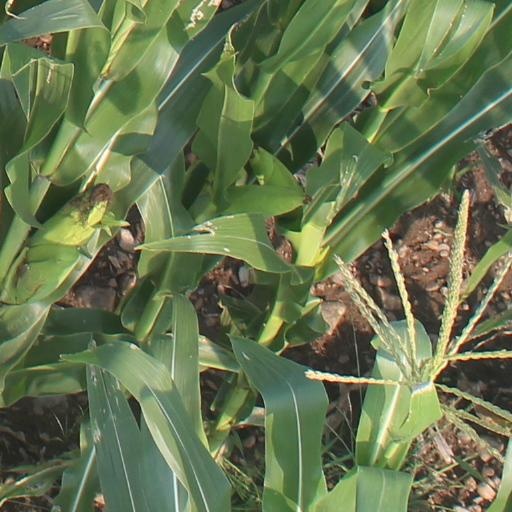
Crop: maize; corn